Superman in film

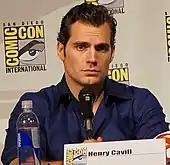
Henry Cavill in 2013

In June 2008, Warner Bros. took pitches from comic book writers, screenwriters and directors on how to restart the "Superman" film series. During story discussions for "The Dark Knight Rises" in 2008, David S. Goyer, aware that Warner Bros. was planning a "Superman" reboot, told Christopher Nolan his idea on how to present Superman in a modern context. Impressed with Goyer's concept, Nolan pitched the idea to the studio in February 2010, who hired Nolan to produce and Goyer to write based on the financial and critical success of "The Dark Knight". Nolan admired Singer's work on "Superman Returns" for its connection to Richard Donner's version, and previously used the 1978 film as casting inspiration for "Batman Begins". Zack Snyder was hired as the film's director in October. Principal photography started in August 2011 in West Chicago, Illinois, before moving to Vancouver and Plano, Illinois. The film stars Henry Cavill as Kal-El / Clark Kent / Superman, Amy Adams as Lois Lane, Michael Shannon as General Zod, Diane Lane as Martha Kent, Kevin Costner as Jonathan Kent, Laurence Fishburne as Perry White, and Russell Crowe as Jor-El. The film was released in June 2013.